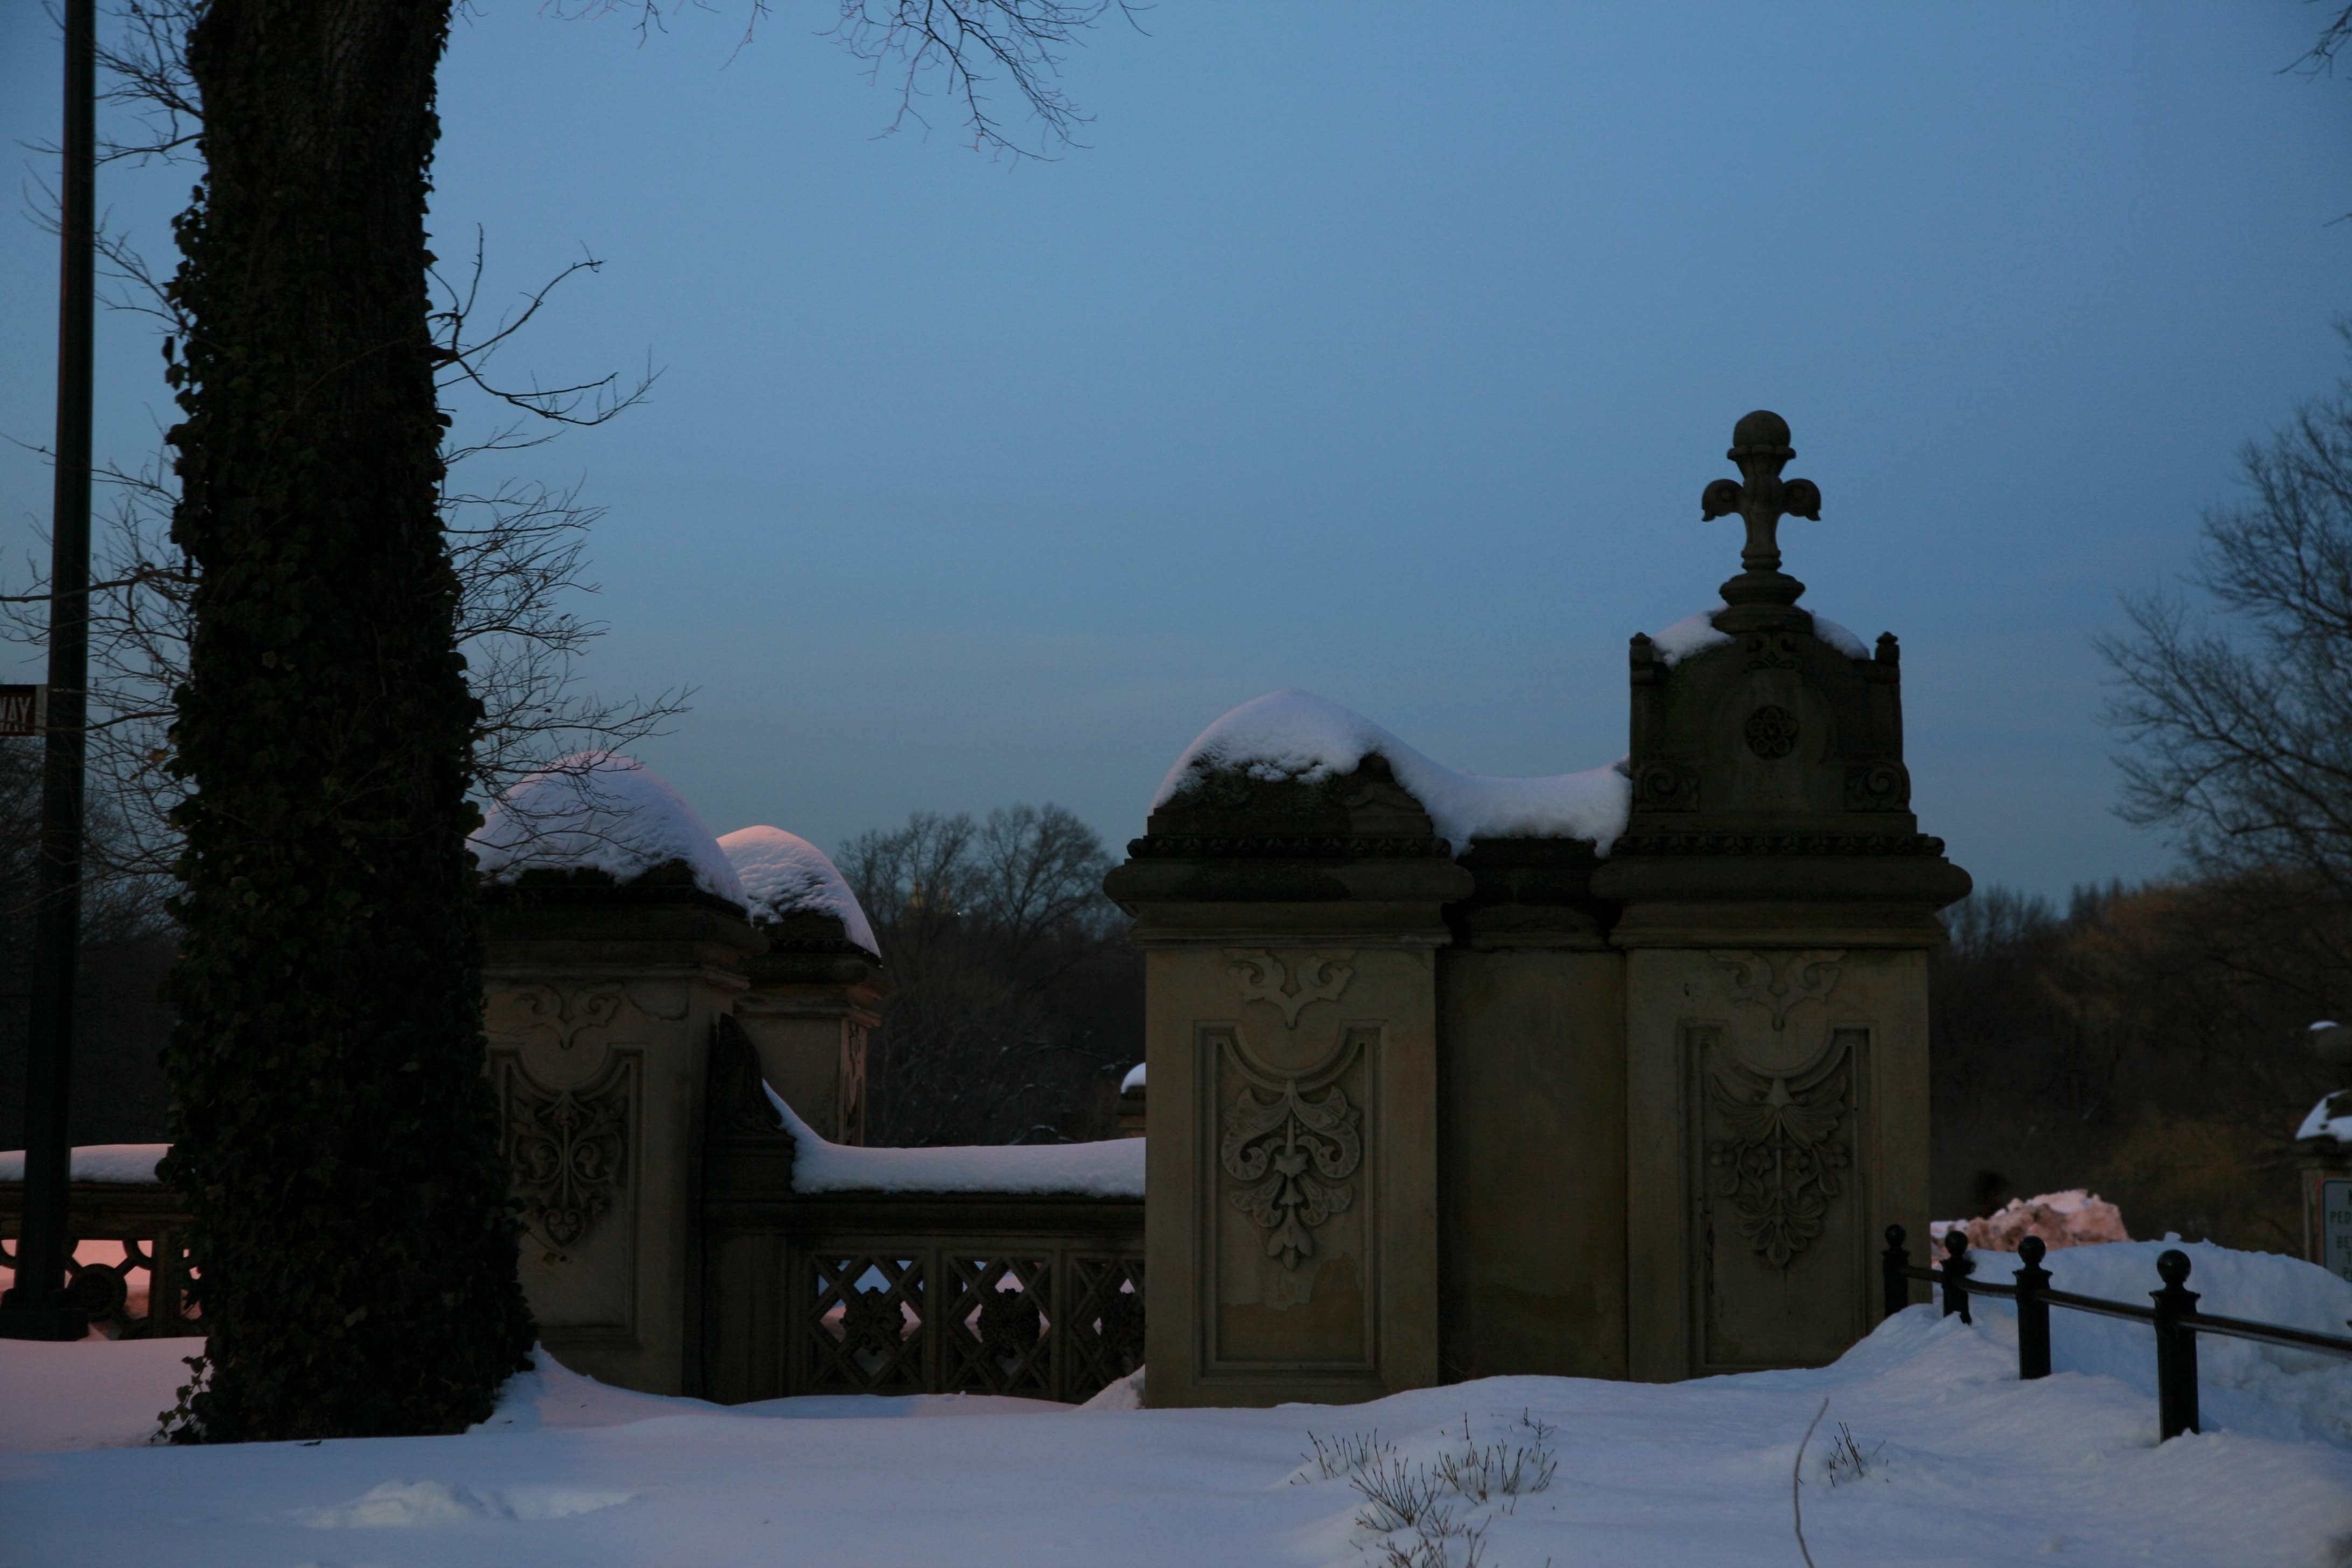
tree, snow, winter, morning, manhattan, monument, evening, nyc, park, weather, season, neige, newyork, newyorkcity, ny, centralpark